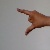
The image shows a hand gesture representing the letter 'Z' in Indian Sign Language.